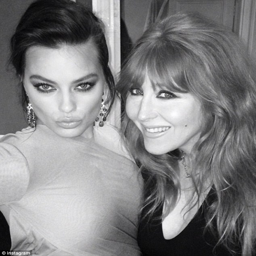
friends in high places recently gave a makeover for an event